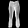
Label: Trouser